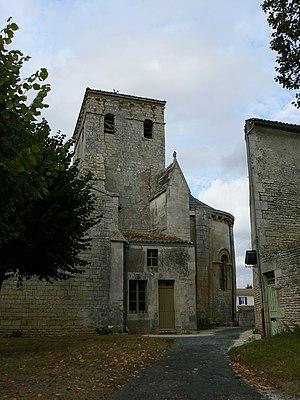
Église Saint-Rémy de Saint-Rémy, (Inscrit, 1929) This building is inscrit au titre des Monuments Historiques. It is indexed in the Base Mérimée, a database of architectural heritage maintained by the French Ministry of Culture,
Cet article recense les monuments historiques des Deux-Sèvres, en France.
Saint-Rémy est une commune du Centre-Ouest de la France située dans le département des Deux-Sèvres en région Nouvelle-Aquitaine.